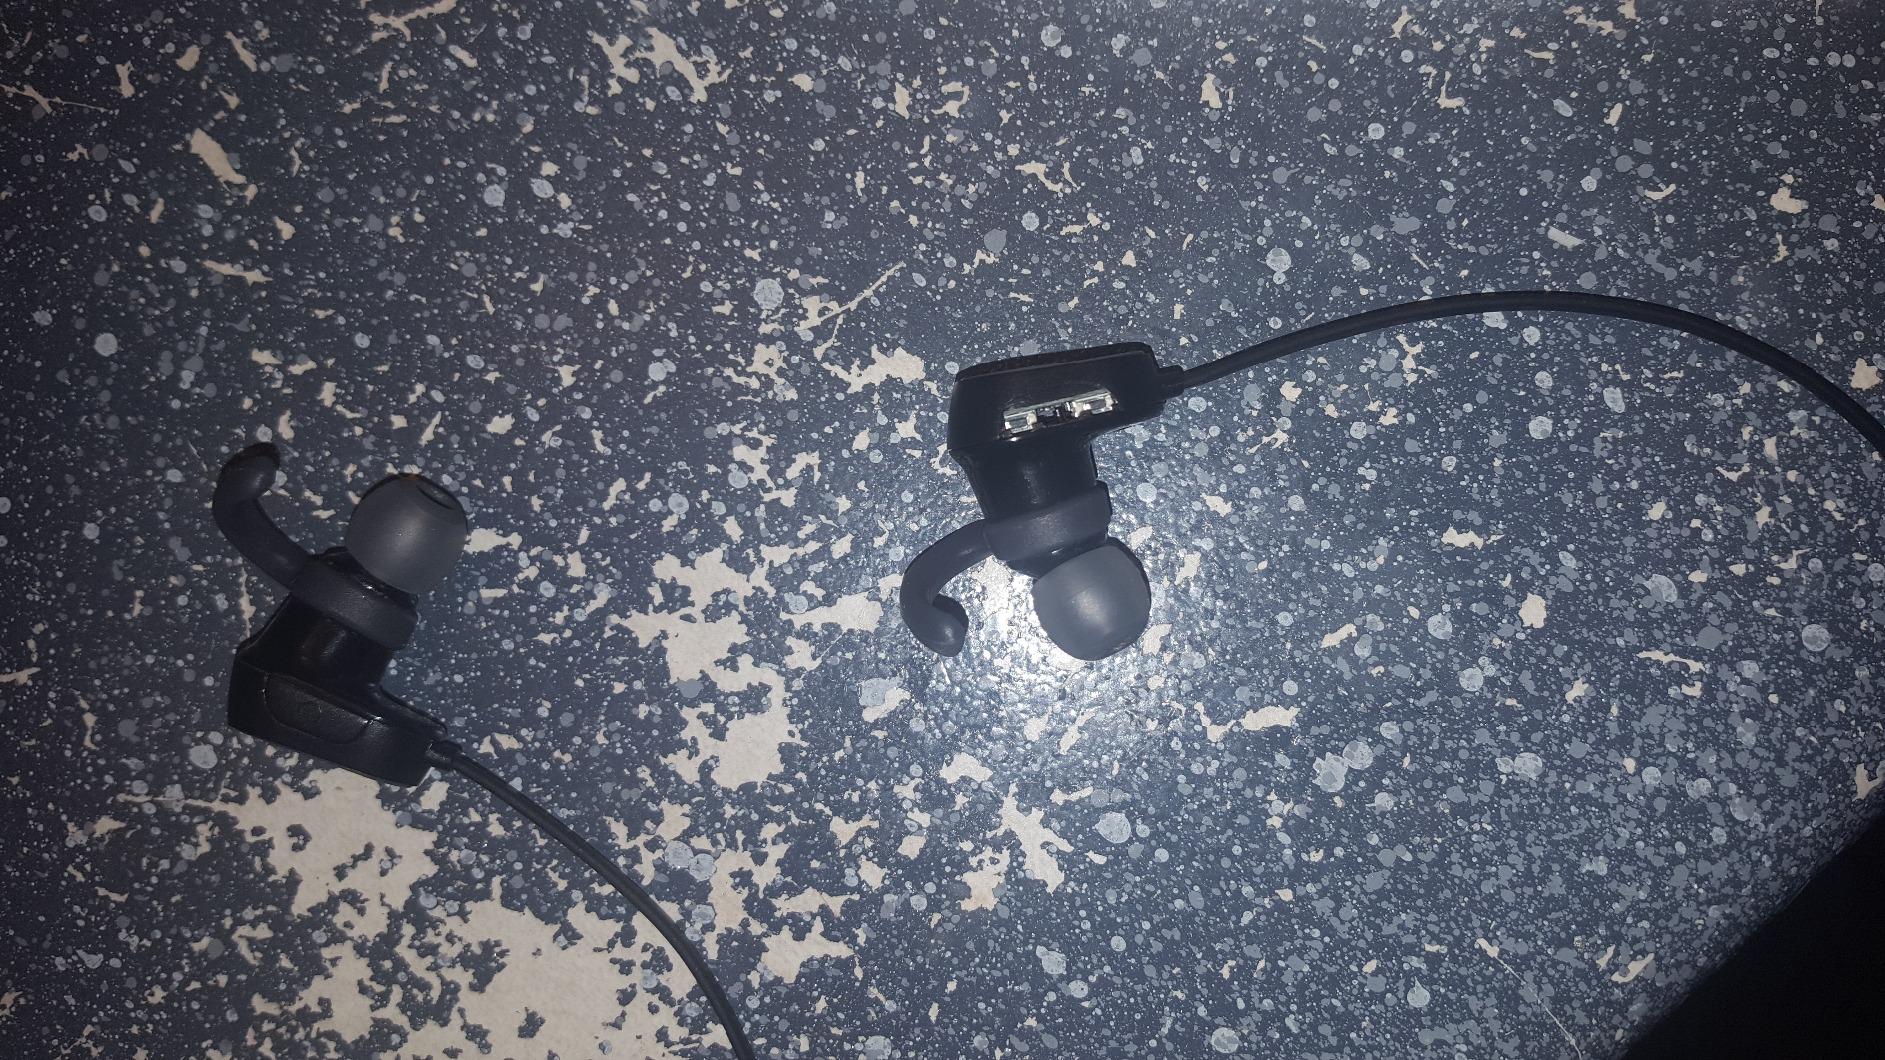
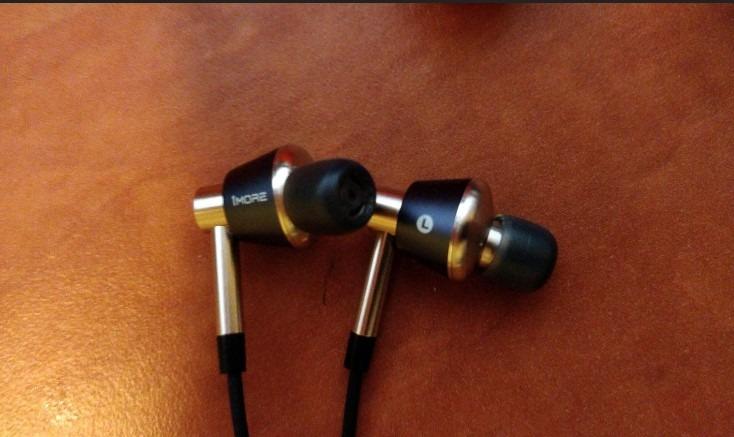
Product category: headphones
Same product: no